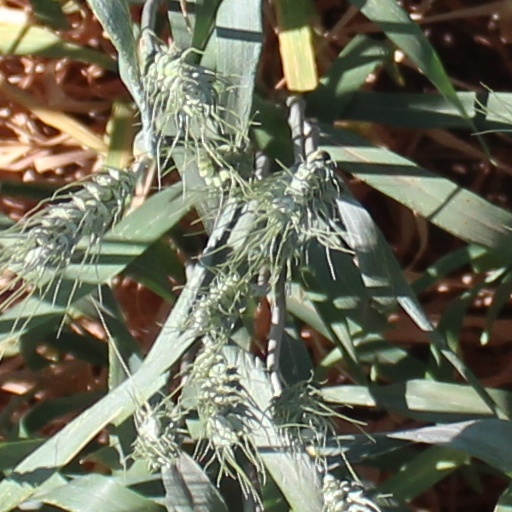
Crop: wheat